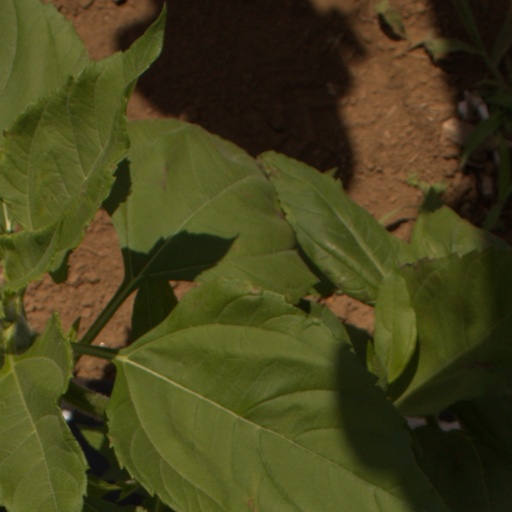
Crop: Jerusalem artichoke